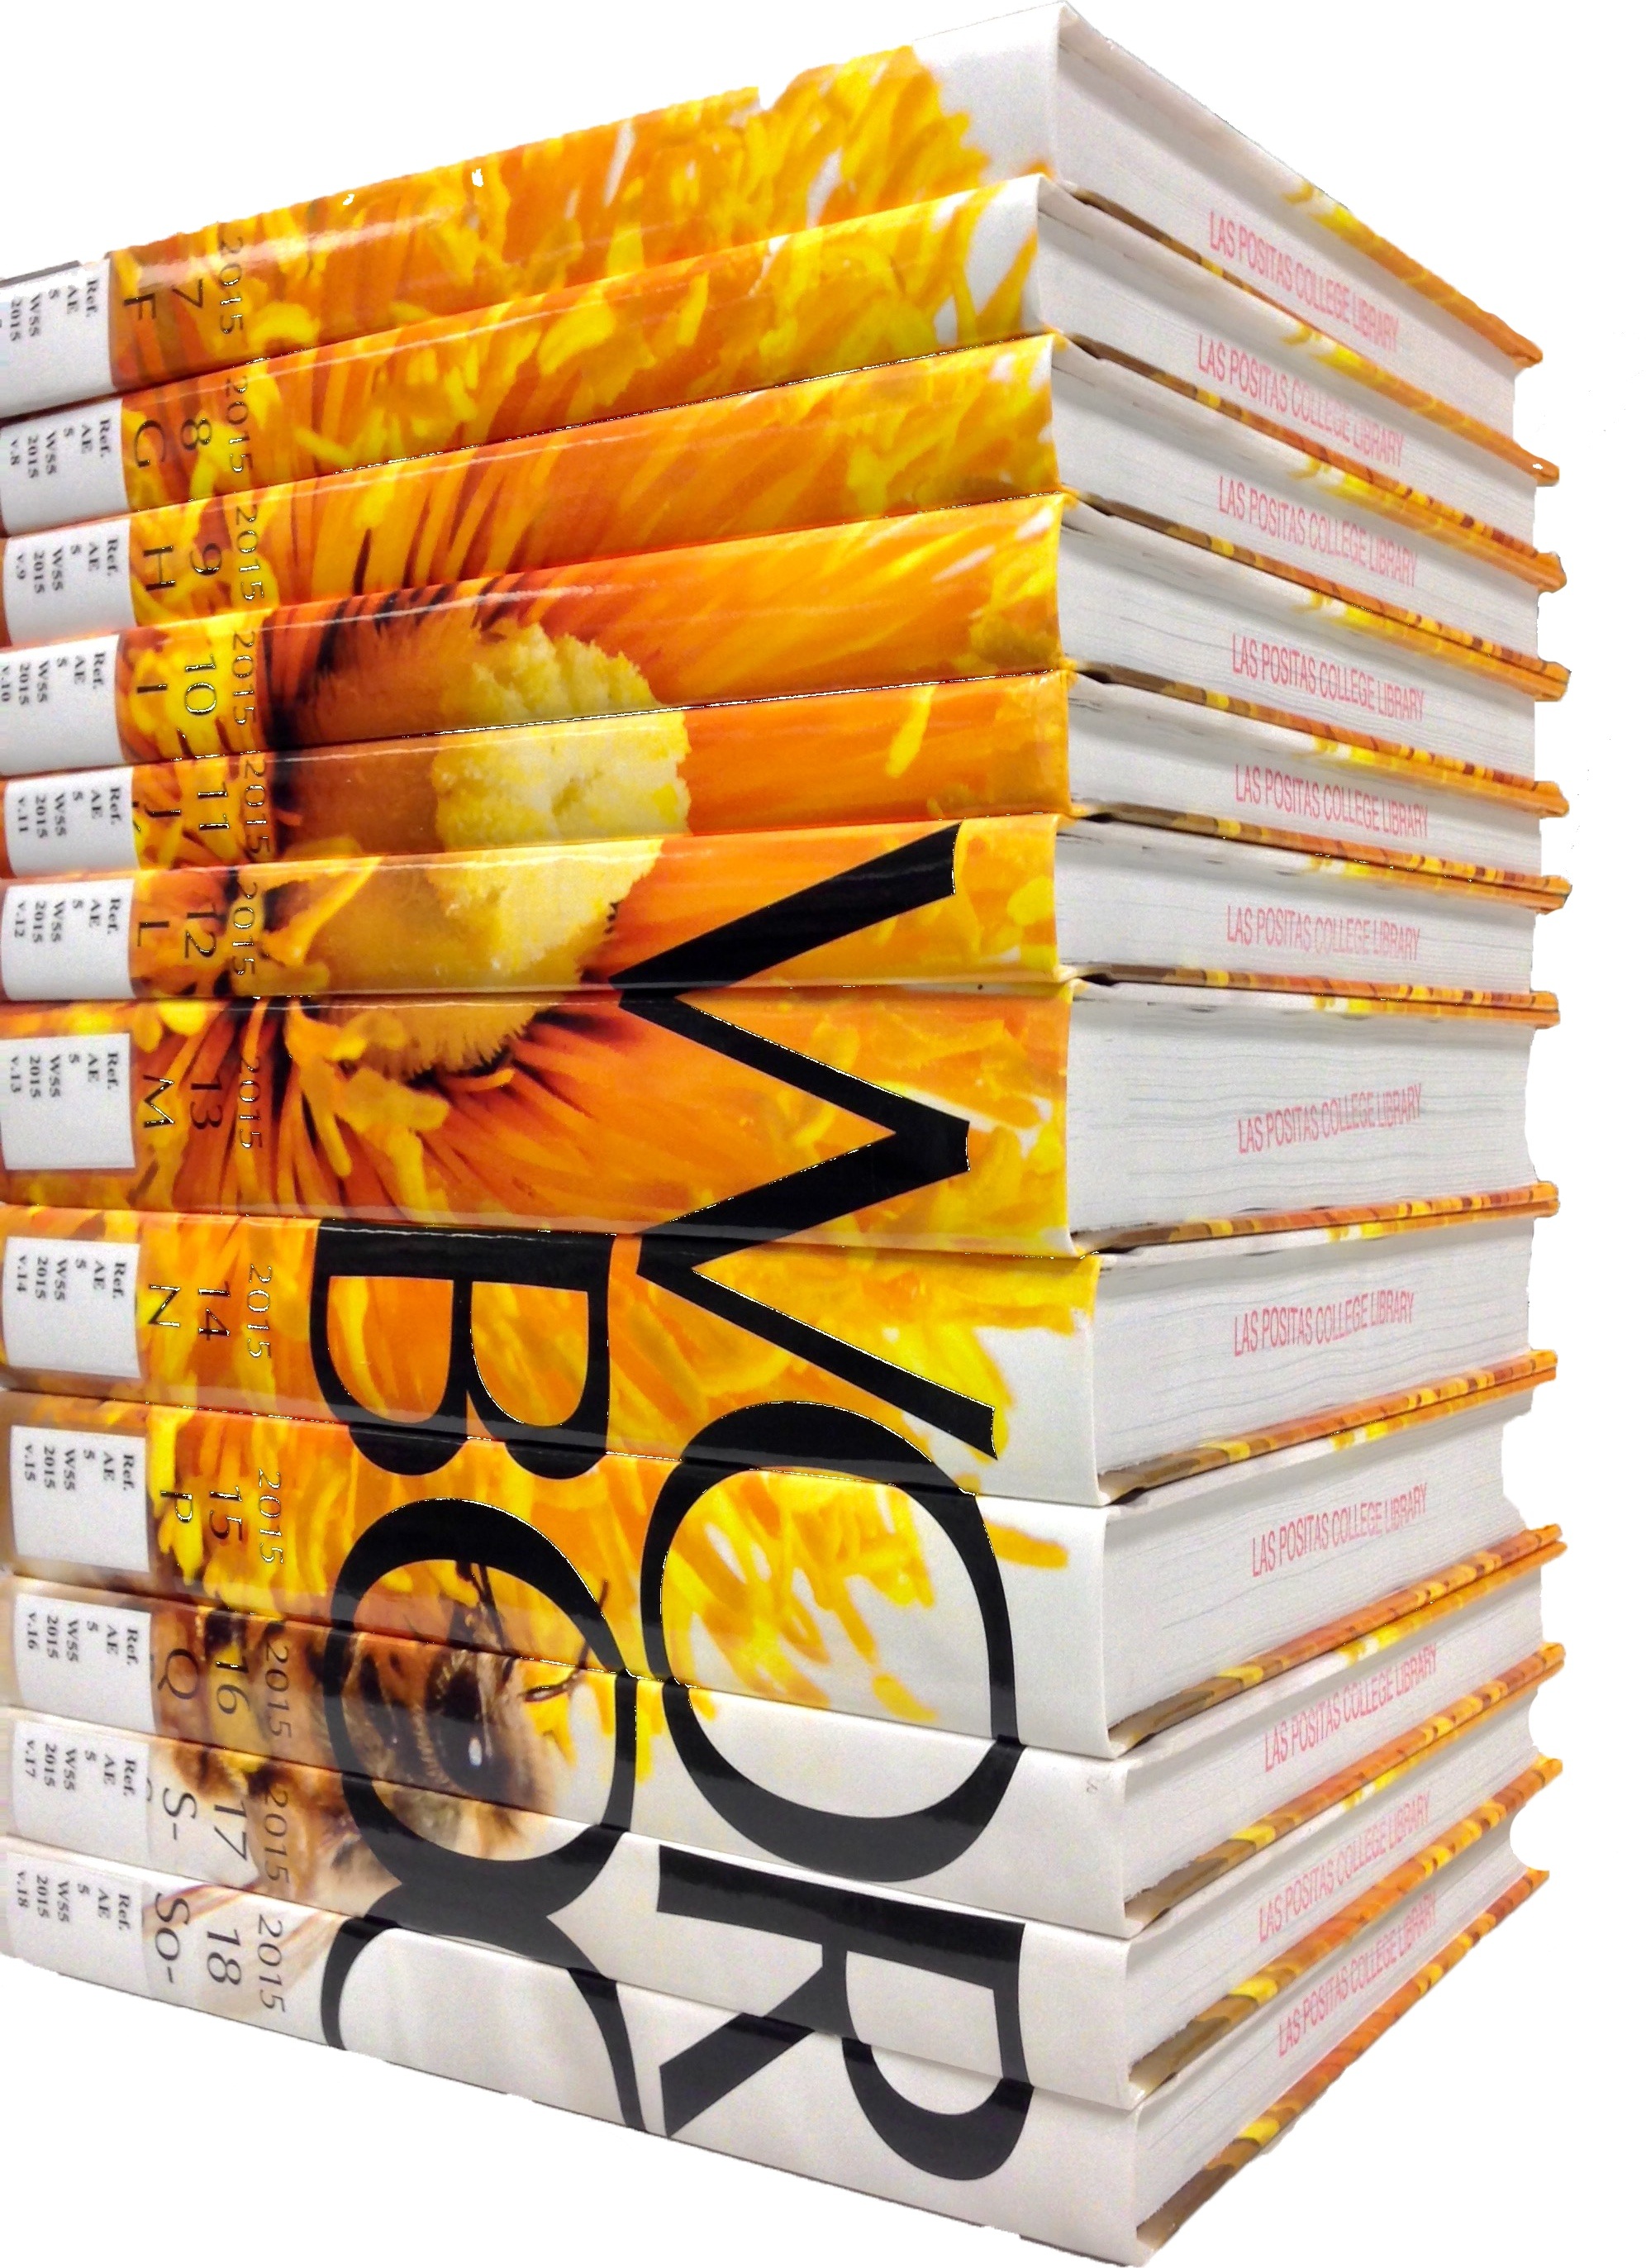
read, pattern, produce, library, learn, encyclopedias